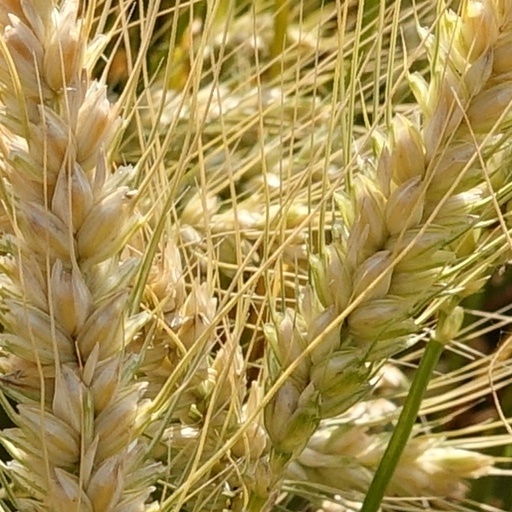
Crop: wheat